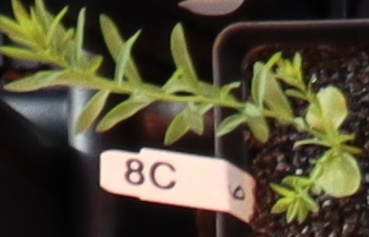
Label: Flax